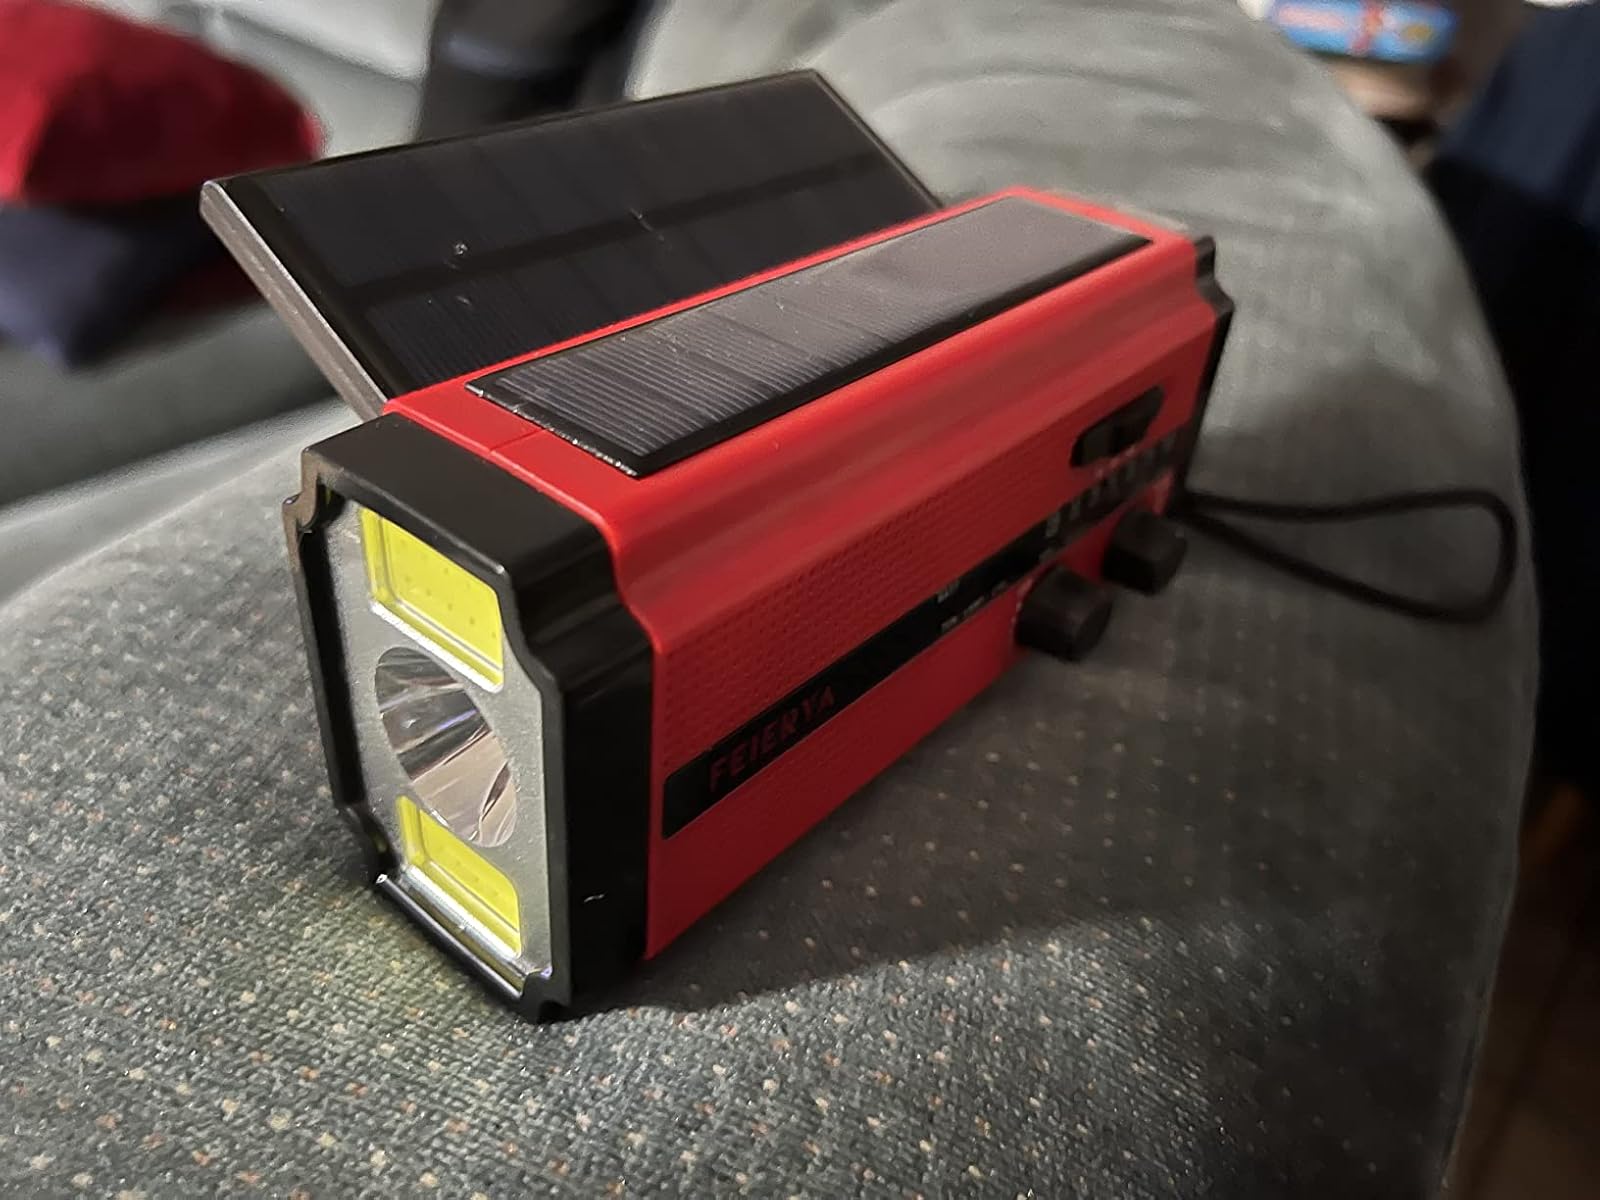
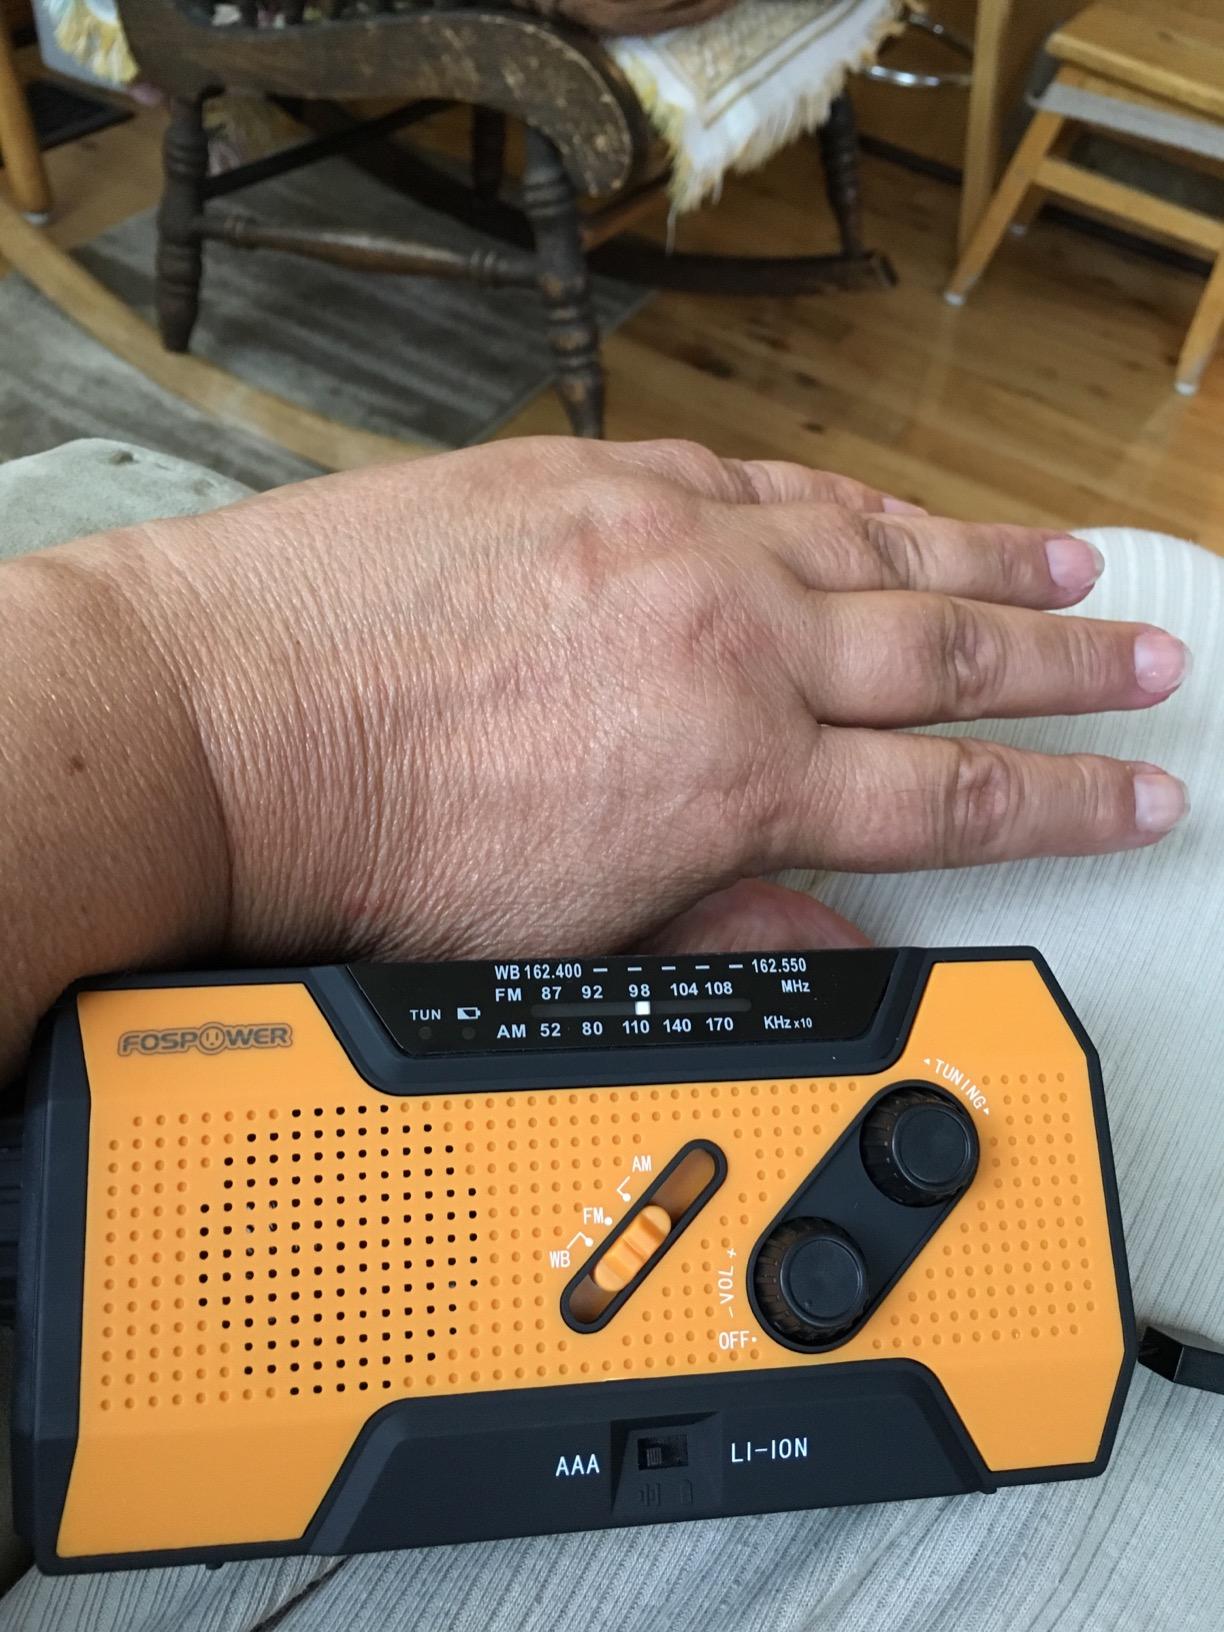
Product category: radio
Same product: no